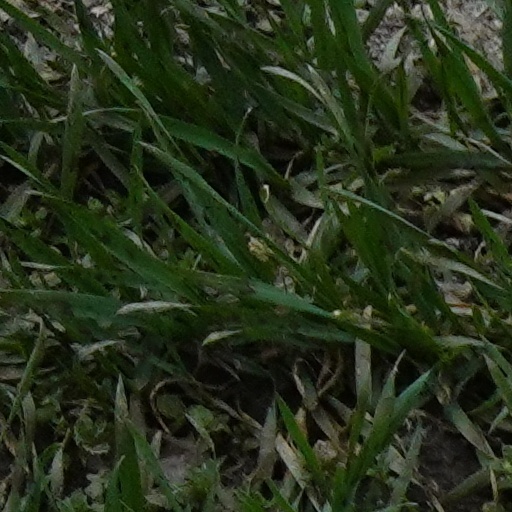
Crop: wheat